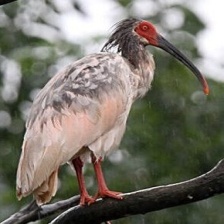
Species: ASIAN CRESTED IBIS
Scientific name: NIPPONIA NIPPON